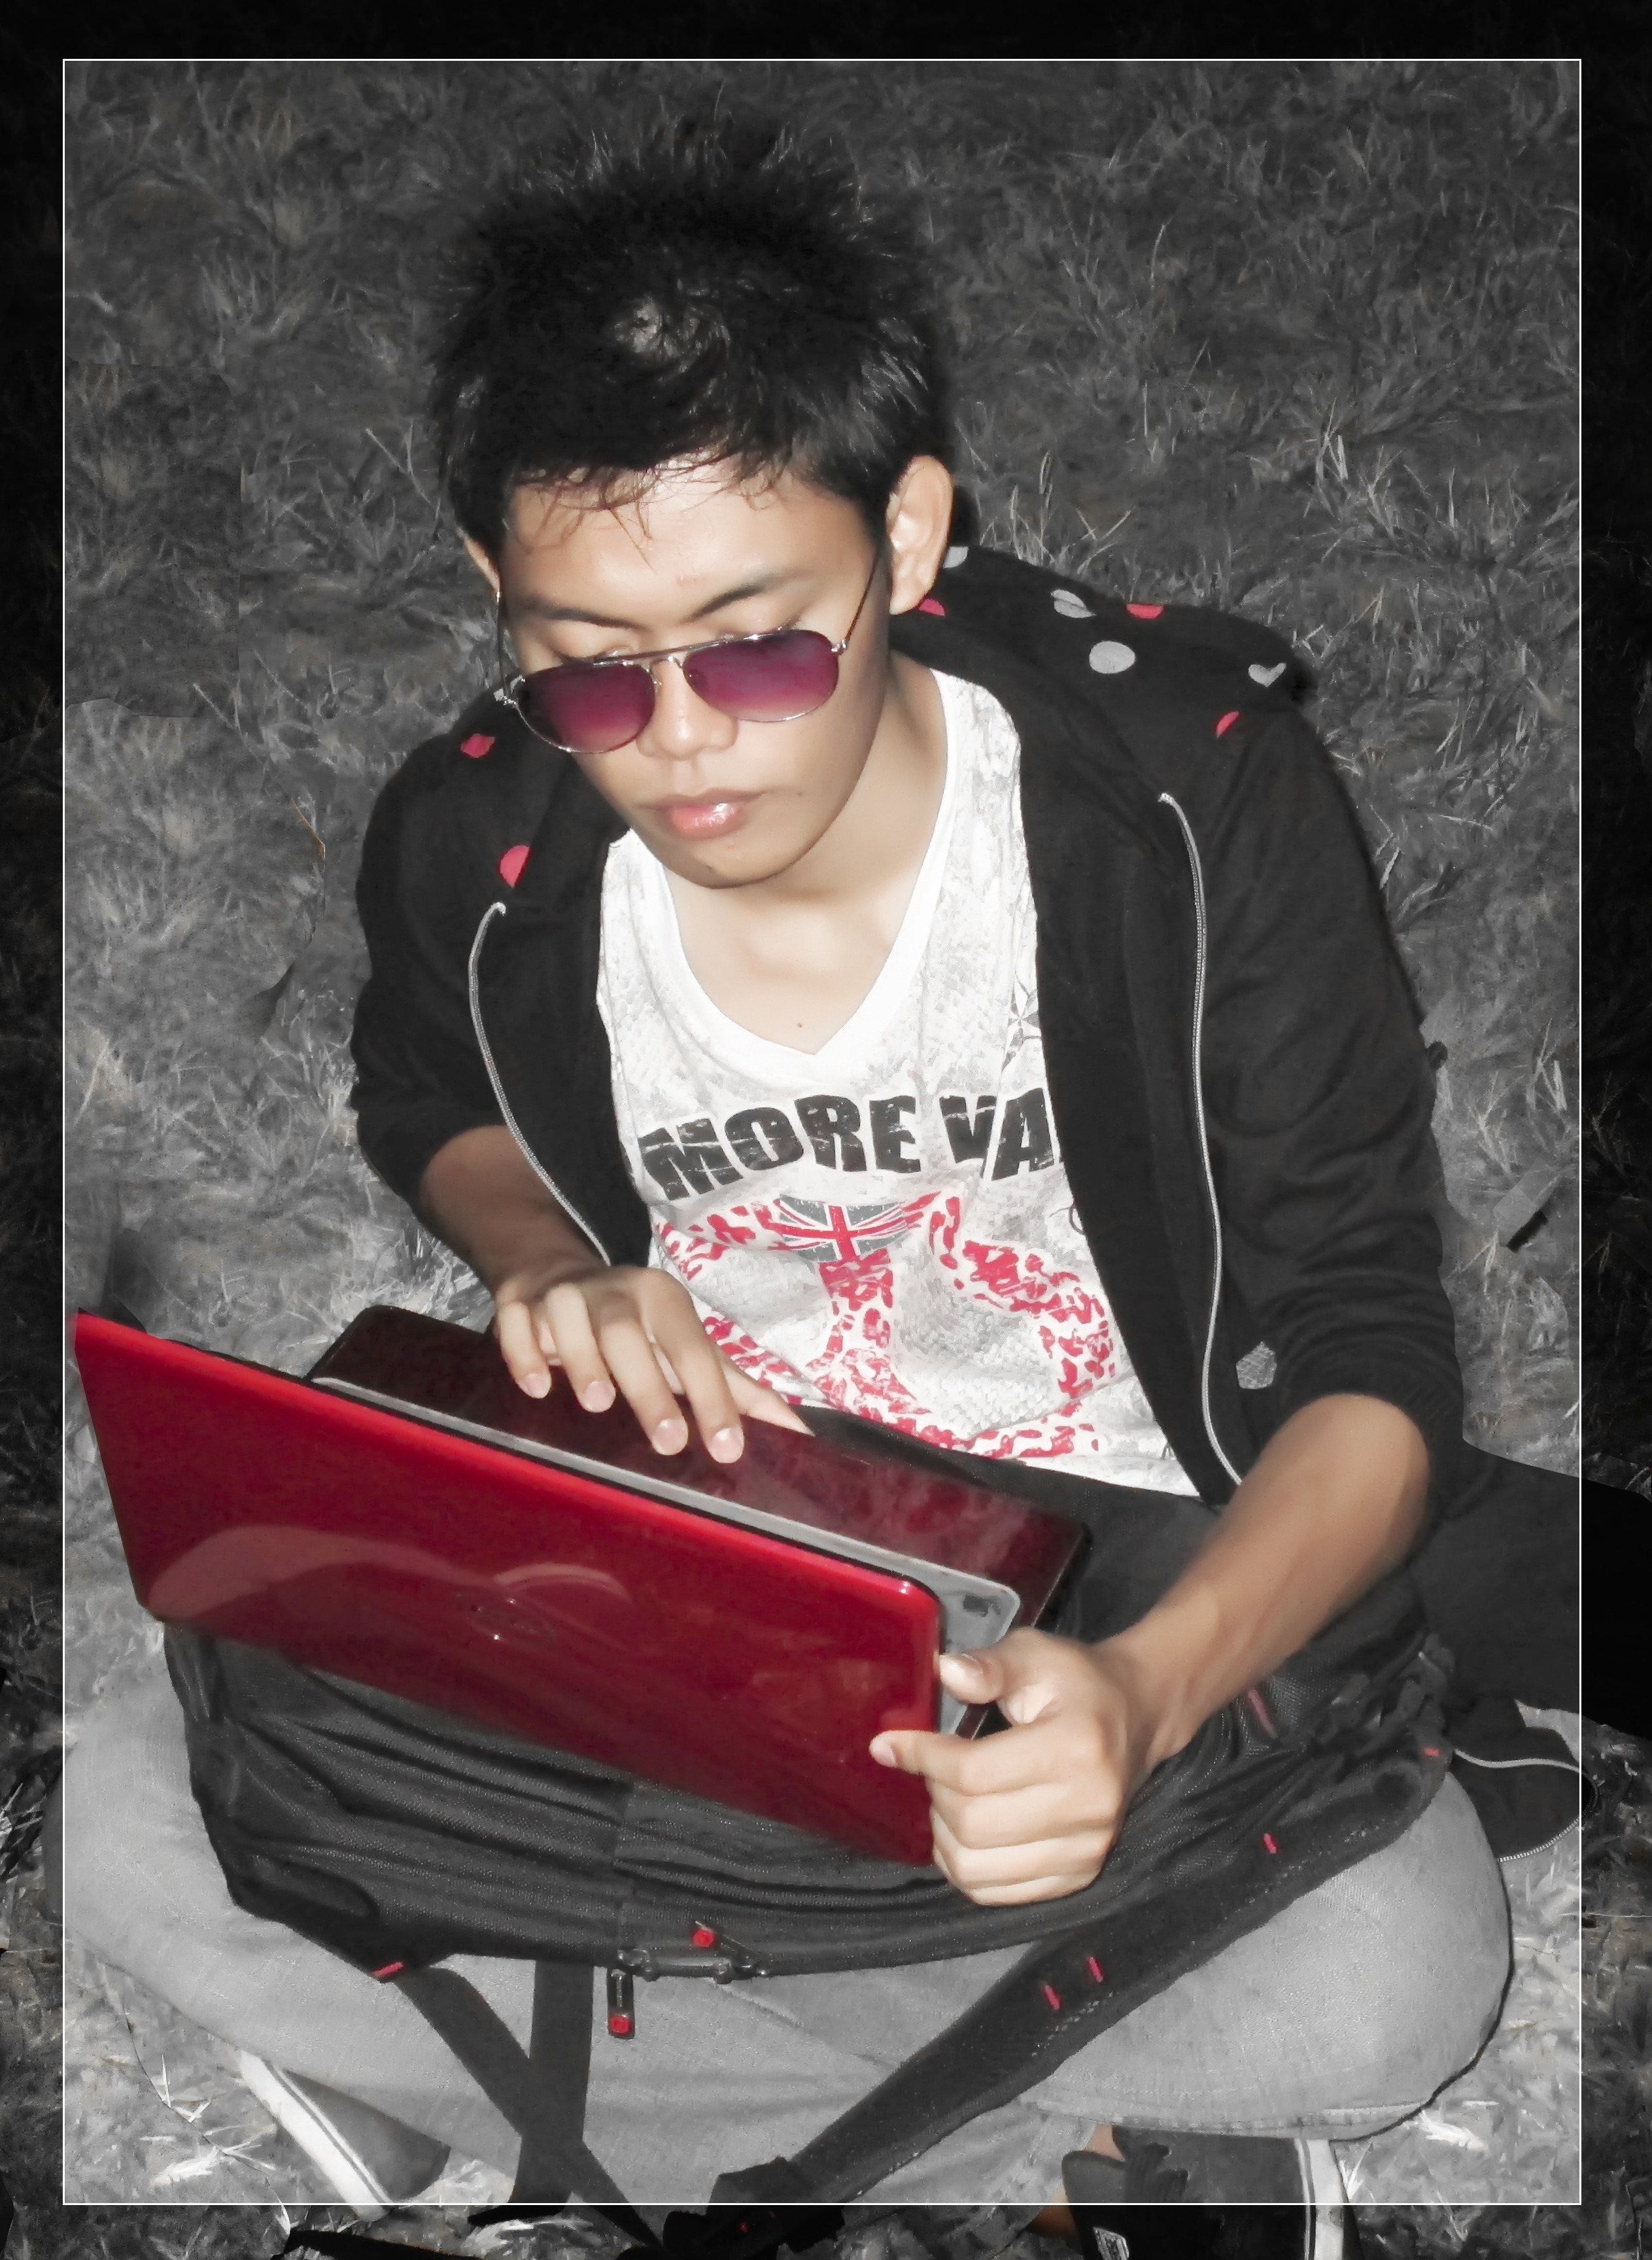
notebook, man, person, music, photography, boy, asian, internet, student, musician, blogging, cool, studying, guitarist, photo shoot, album cover